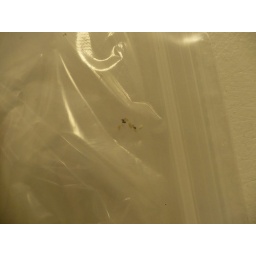
egg like things (more dry in appearance) and some black things that were also on the wall